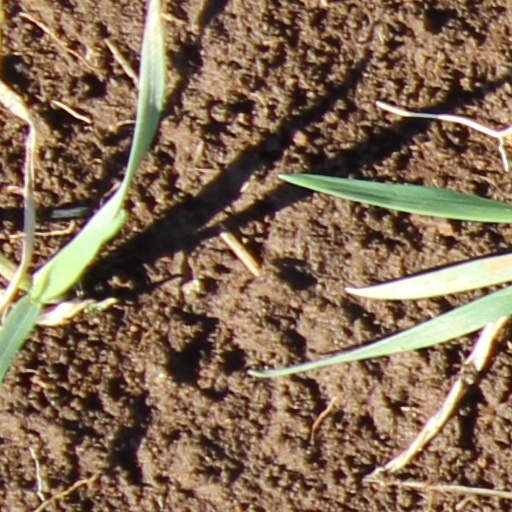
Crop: wheat